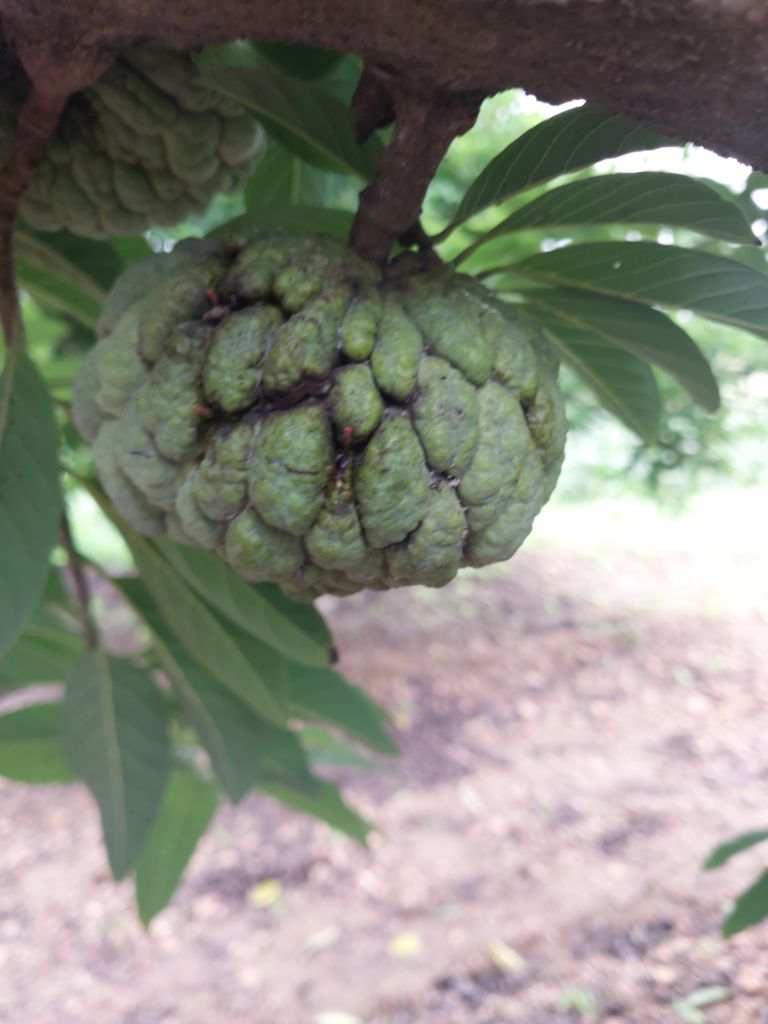
Disease label: Athracnose